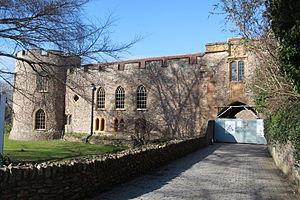
Le château de Taunton est un château fort construit pour défendre la ville anglaise de Taunton, dans le comté du Somerset.